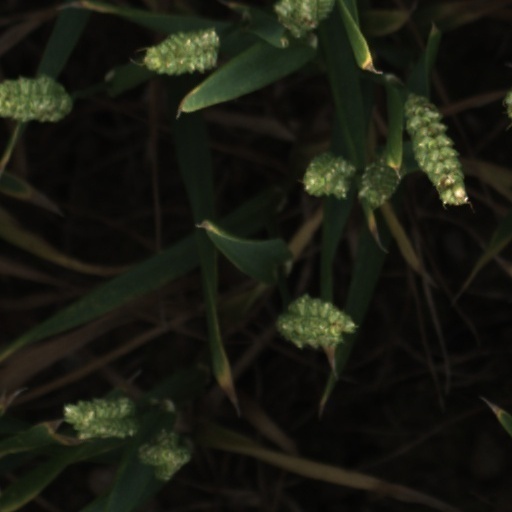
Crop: wheat